Sonora

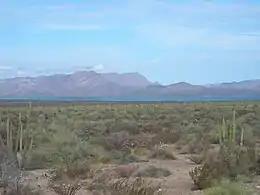
View of Isla Tiburón across the Infiernillo Channel

Most forests are located in the northeast of the state, covering about 6.4% of the state. This is the area with the coolest temperatures. Deforestation has been a significant problem, especially after 1980, because the rate of cutting trees has increased. In central Sonora, the area covered by Madrean evergreen woodland and Sonoran Desert scrub decreased 28% and 31%, respectively, between 1973 and 1992 (ValdezZamudio et al. 2000). During this same period, For example, much of the forests of mesquite trees in the lower elevations of the state have disappeared because of the demand for local fuels and the market for mesquite charcoal in Mexico and the United States